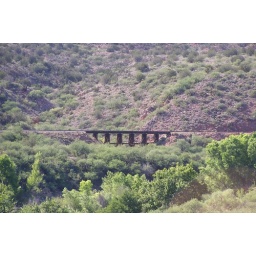
a bridge the train goes over